The Worldly Madonna

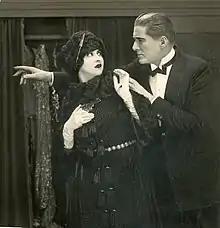
Film still

The Worldly Madonna is a 1922 American silent drama film directed by Harry Garson and starring Clara Kimball Young and William P. Carleton.